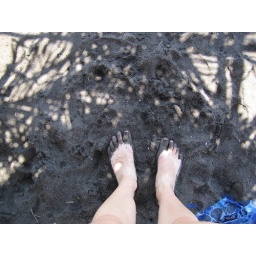
my feet covered in black sand